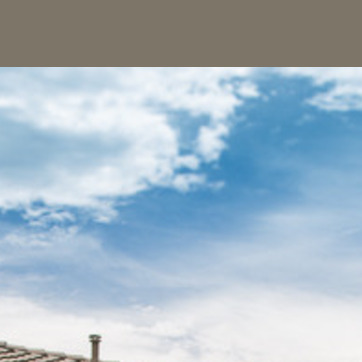
Material: sky